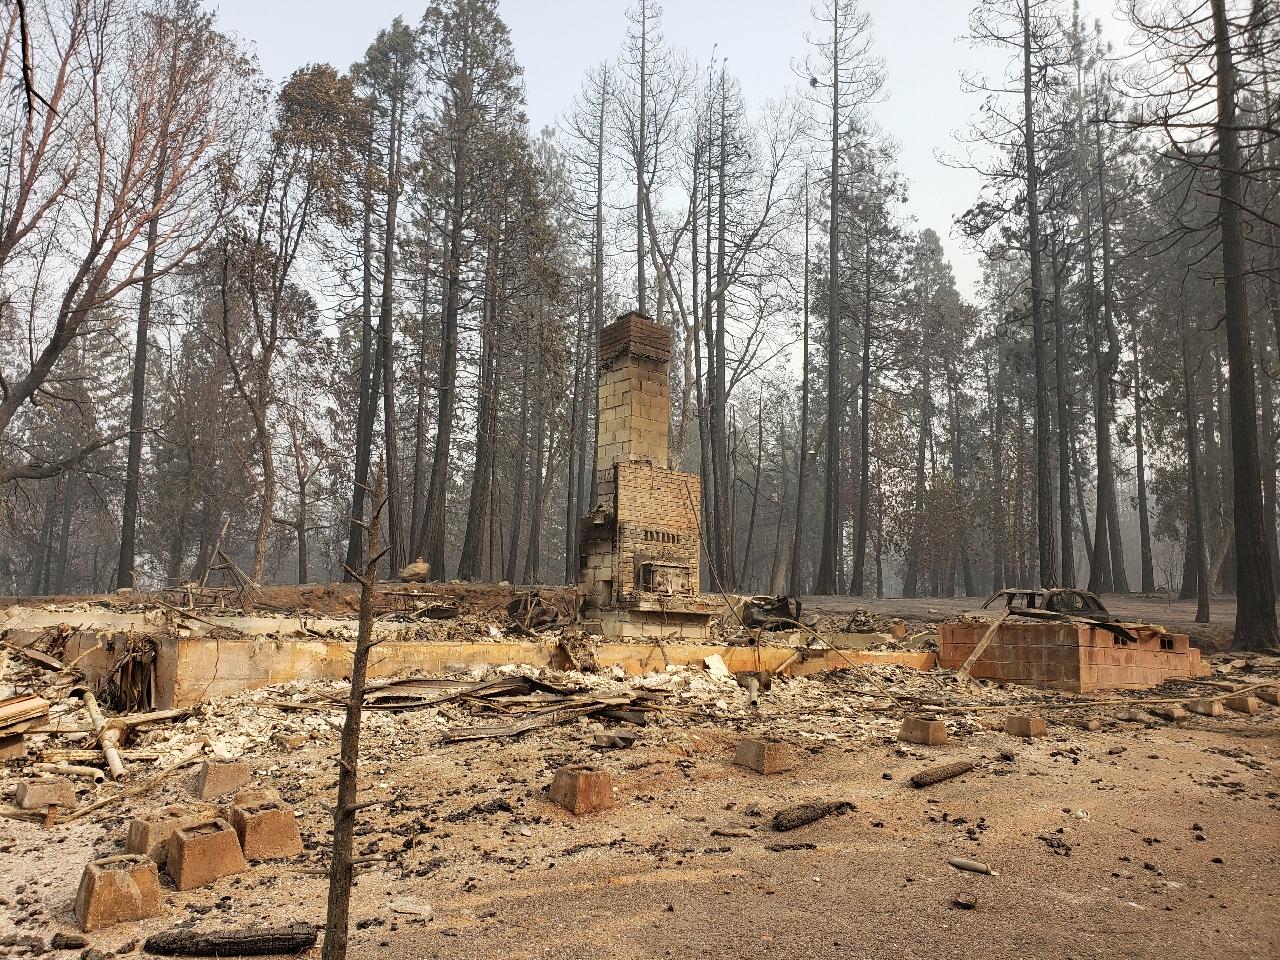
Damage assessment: destroyed